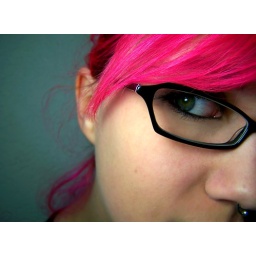
Day 161 - I've never seen a girl look so good in thick-rimmed glasses before